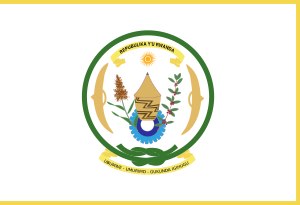
Rwandas præsidenter
Rwandas præsidentflag
Rwanda var et kongedømme indtil 1961 og blev uafhængig i 1962. Rwandas præsidenter har været: